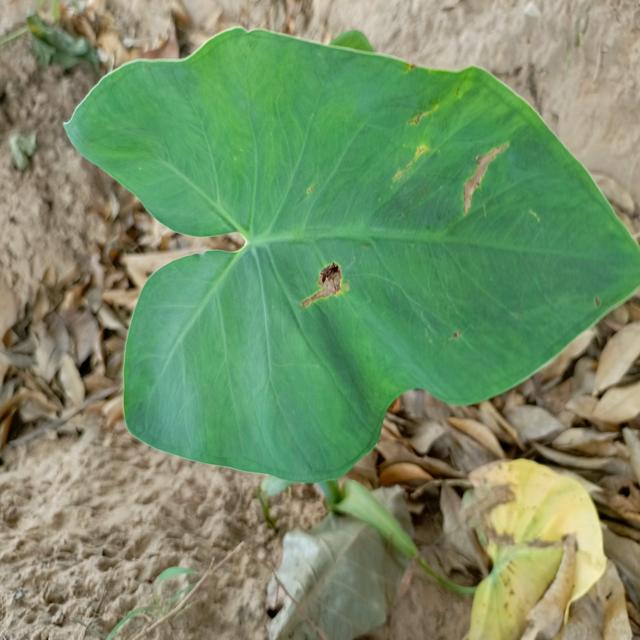
Label: Early_Blight